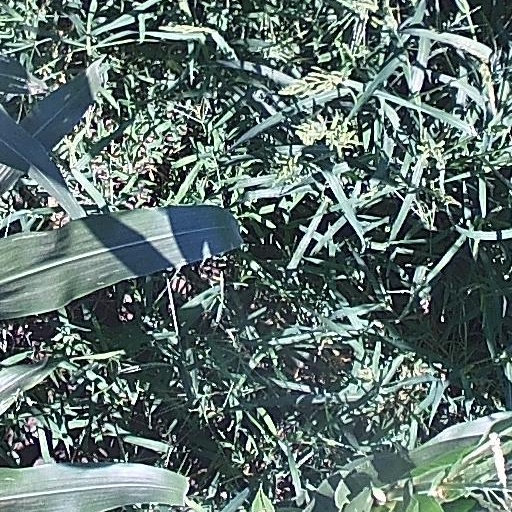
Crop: maize; corn